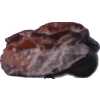
Label: carambola